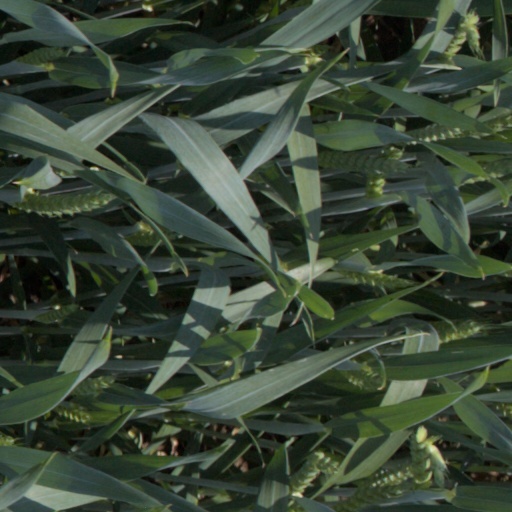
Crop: wheat